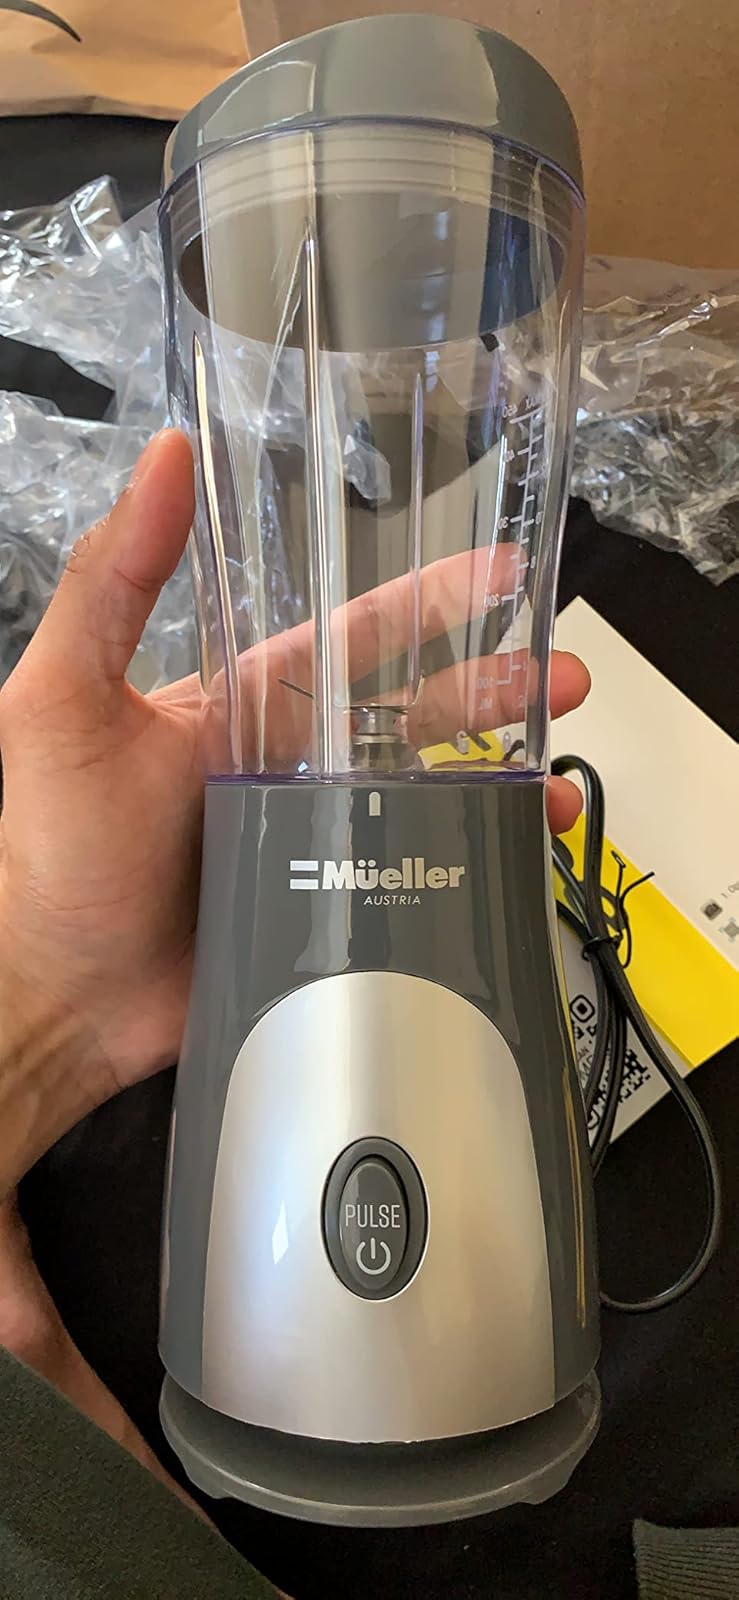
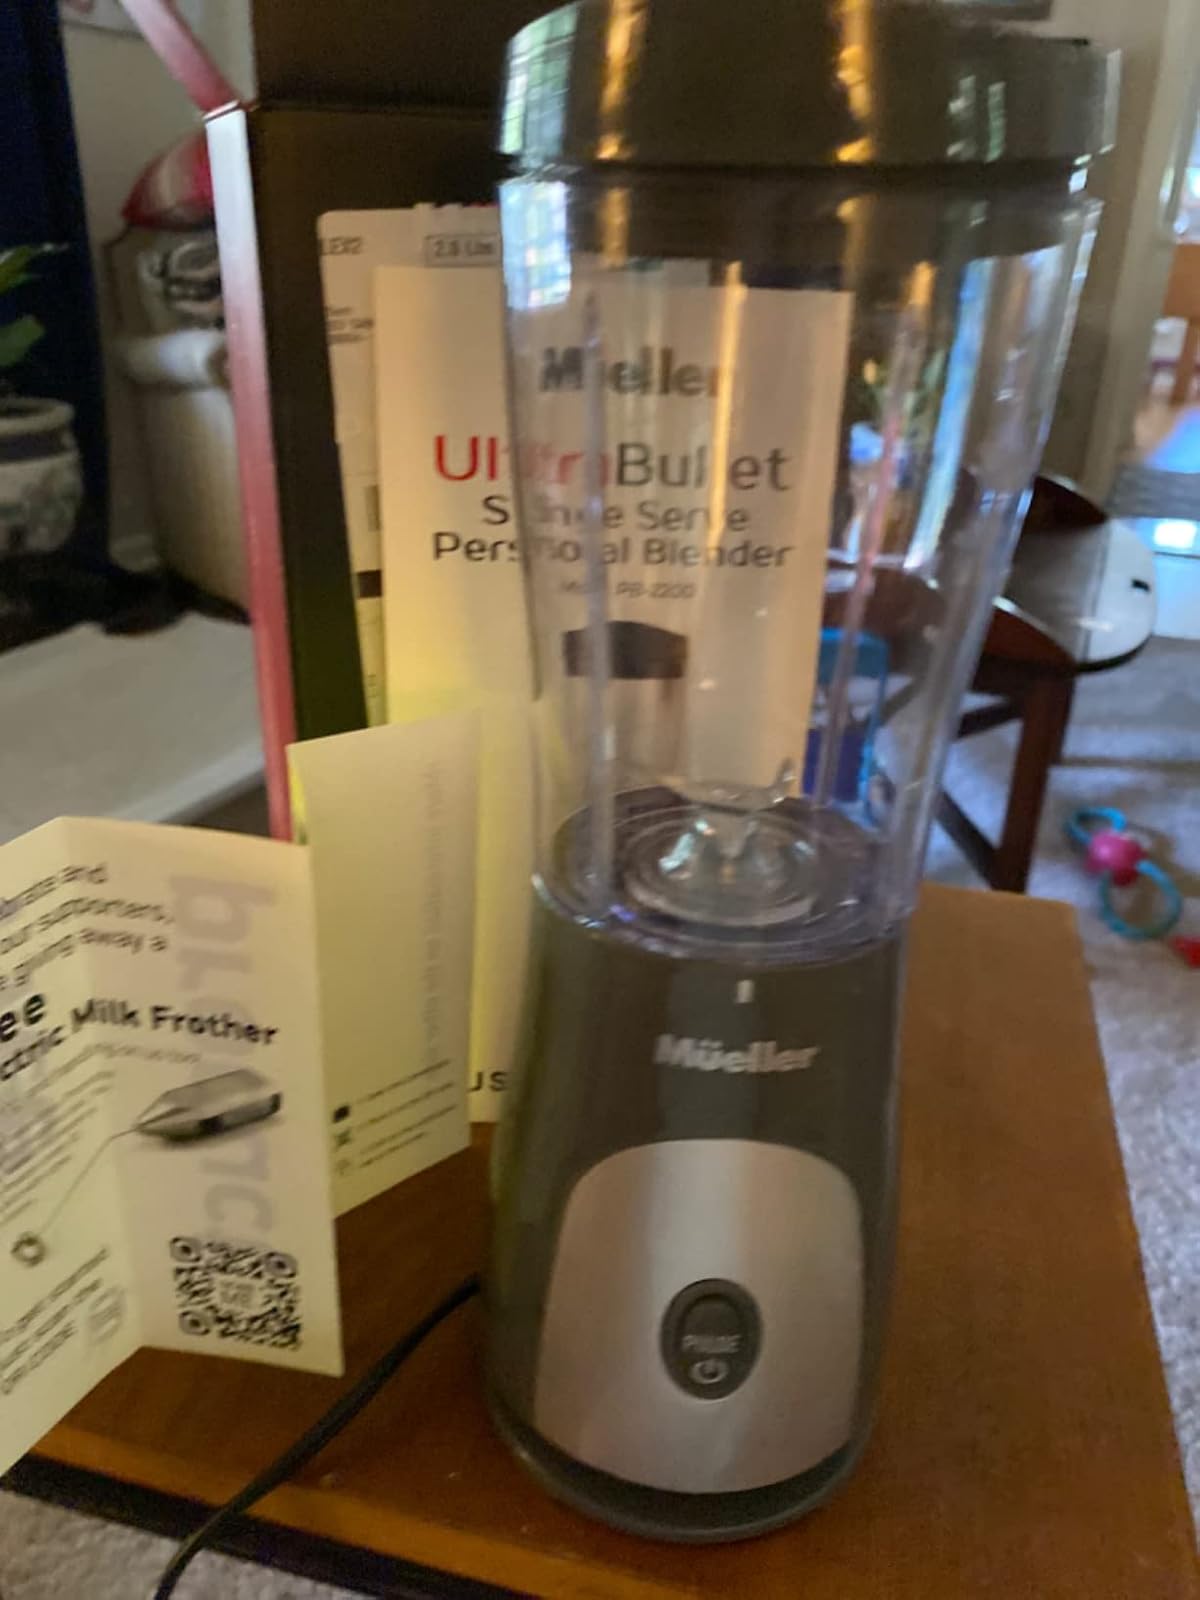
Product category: items_blender
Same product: yes